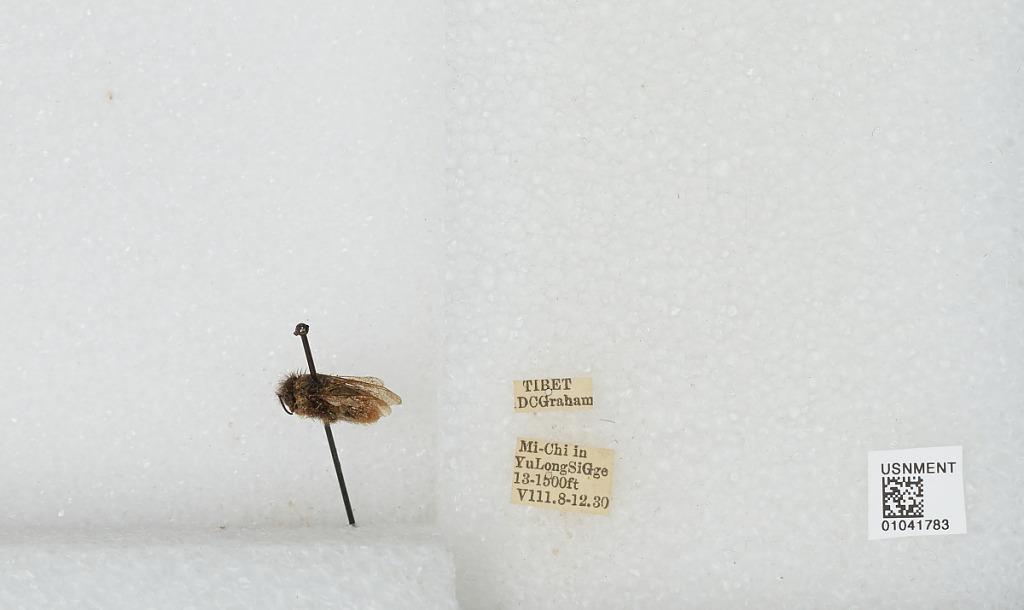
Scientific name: Bombus sp.
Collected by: D. Graham
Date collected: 1930-8-8
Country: China
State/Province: Tibet Autonomous Region
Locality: Mi-Chi in Yu Long Si Gge